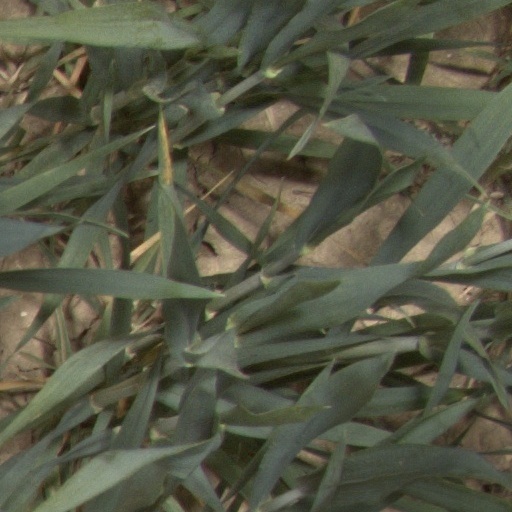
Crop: wheat